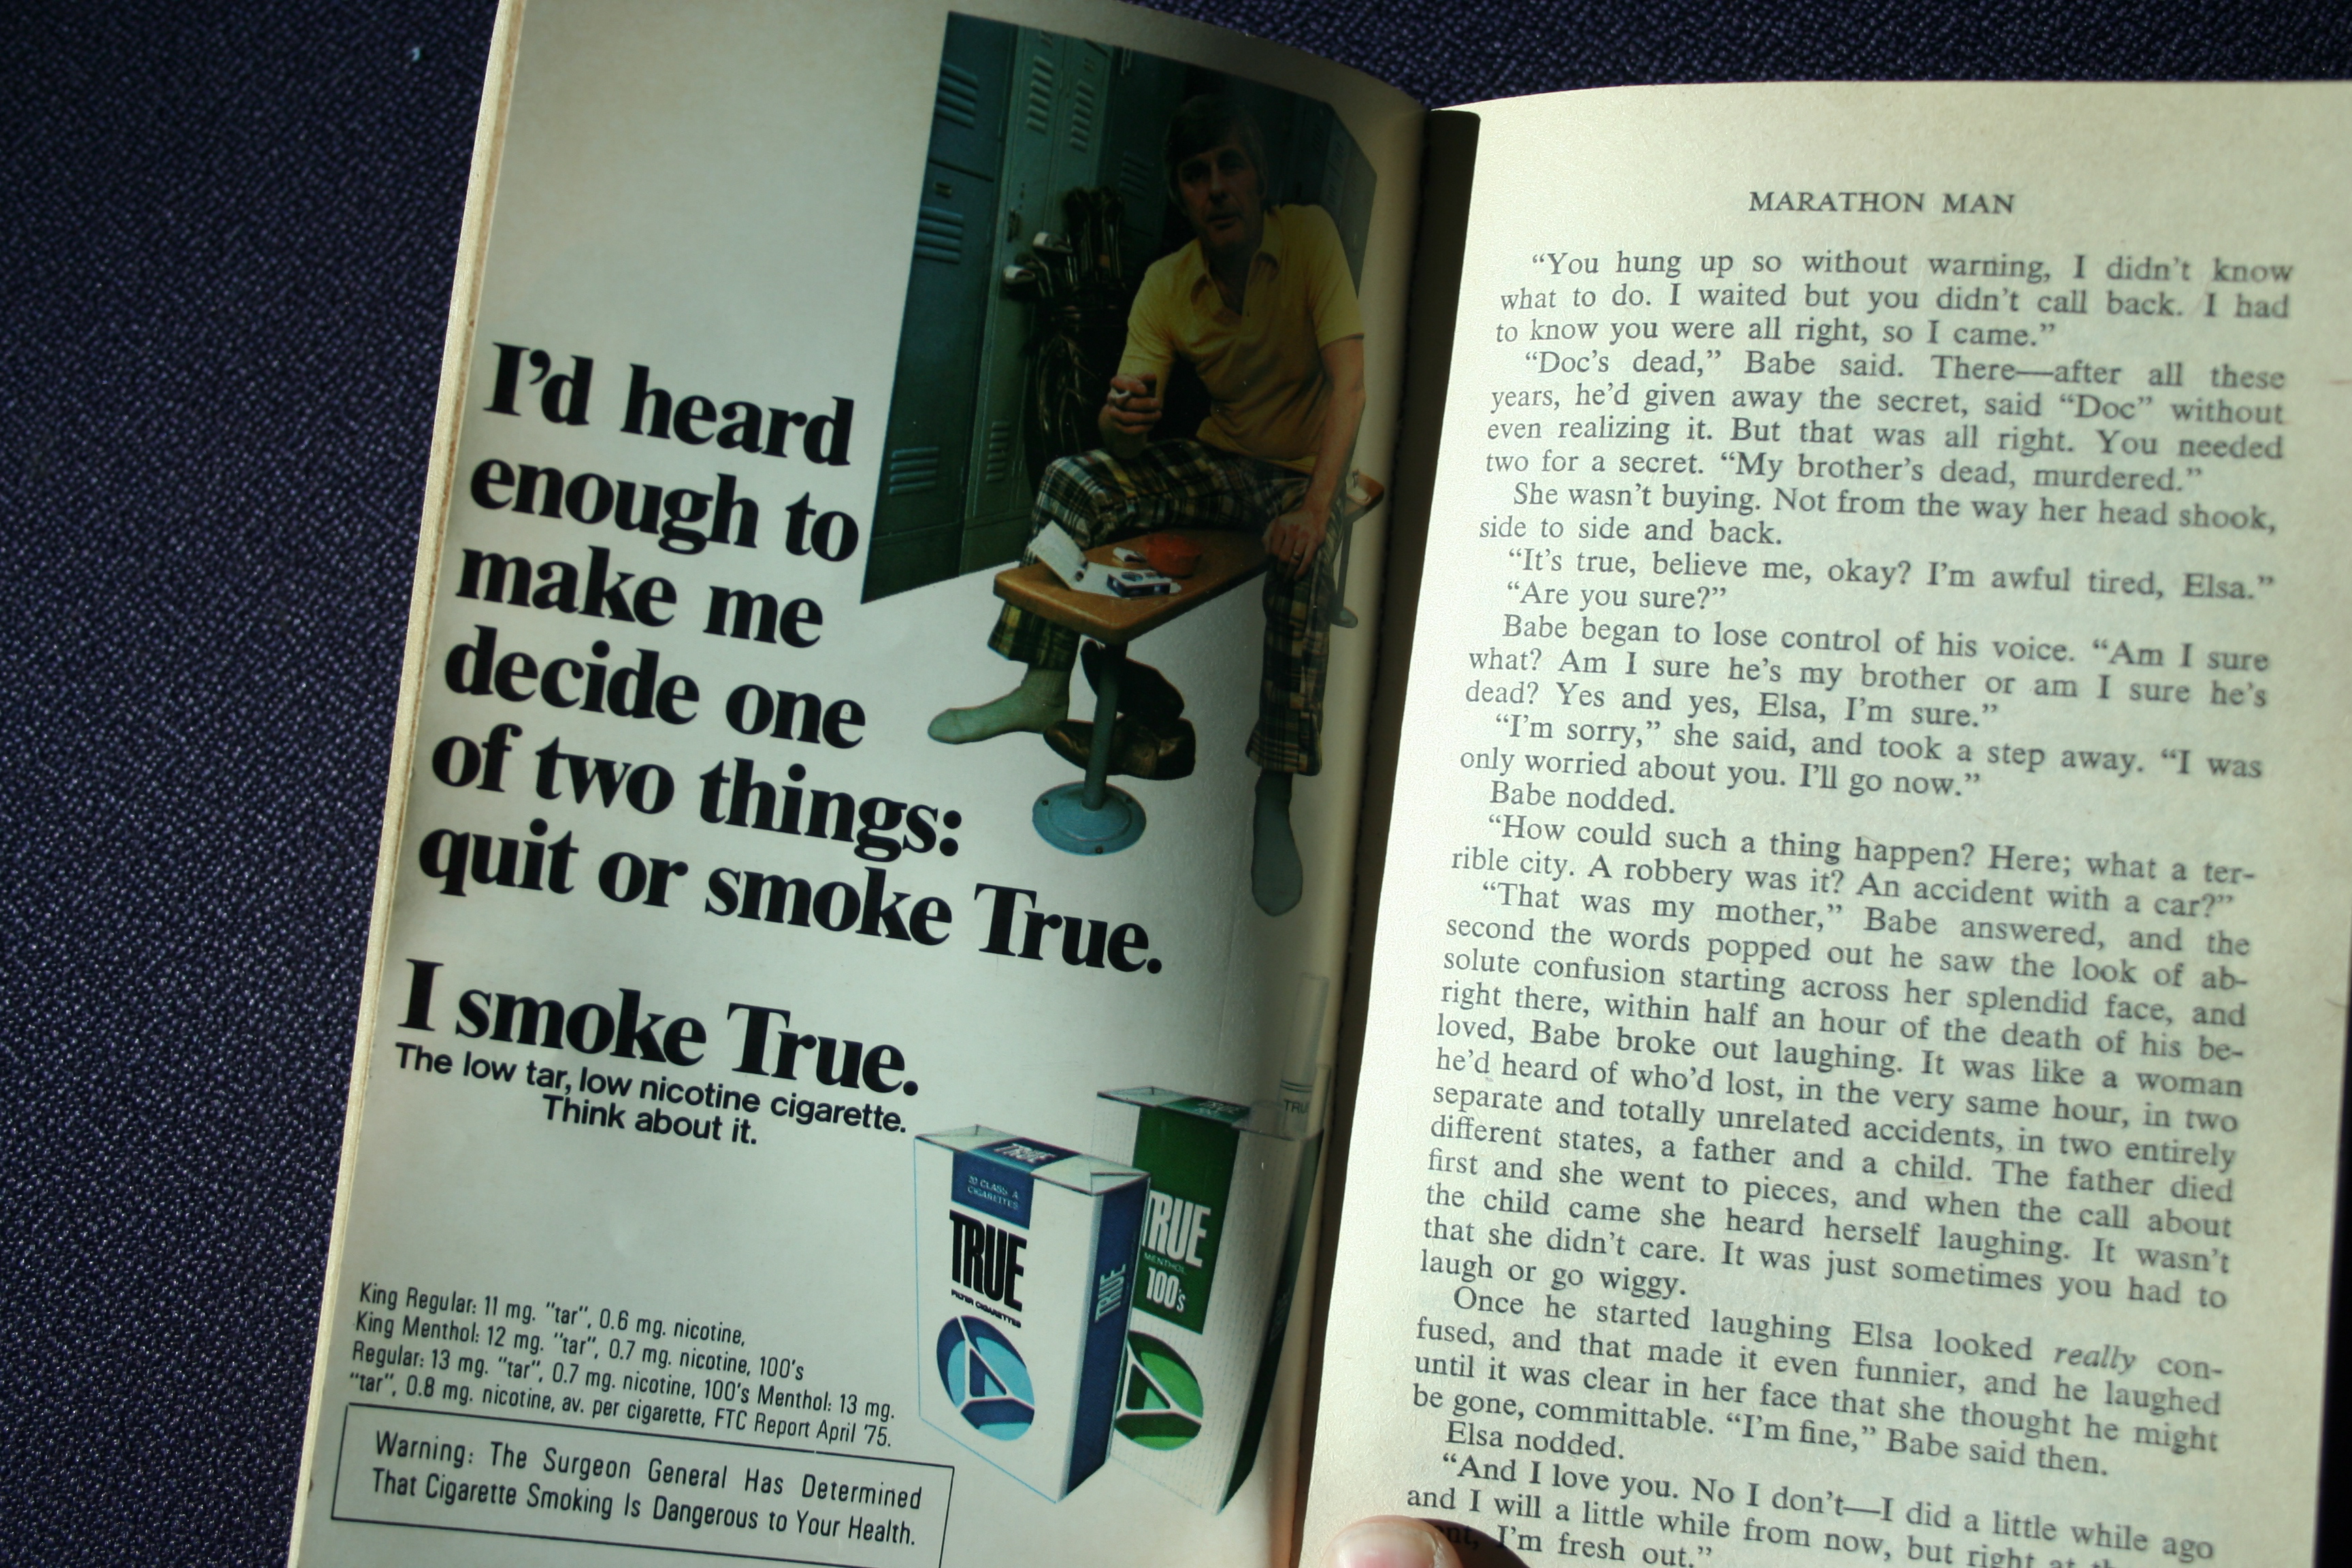
book, advertising, fiction, text, poster